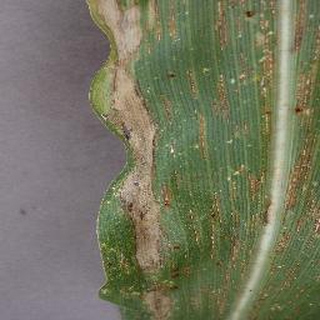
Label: corn_northern_leaf_blight